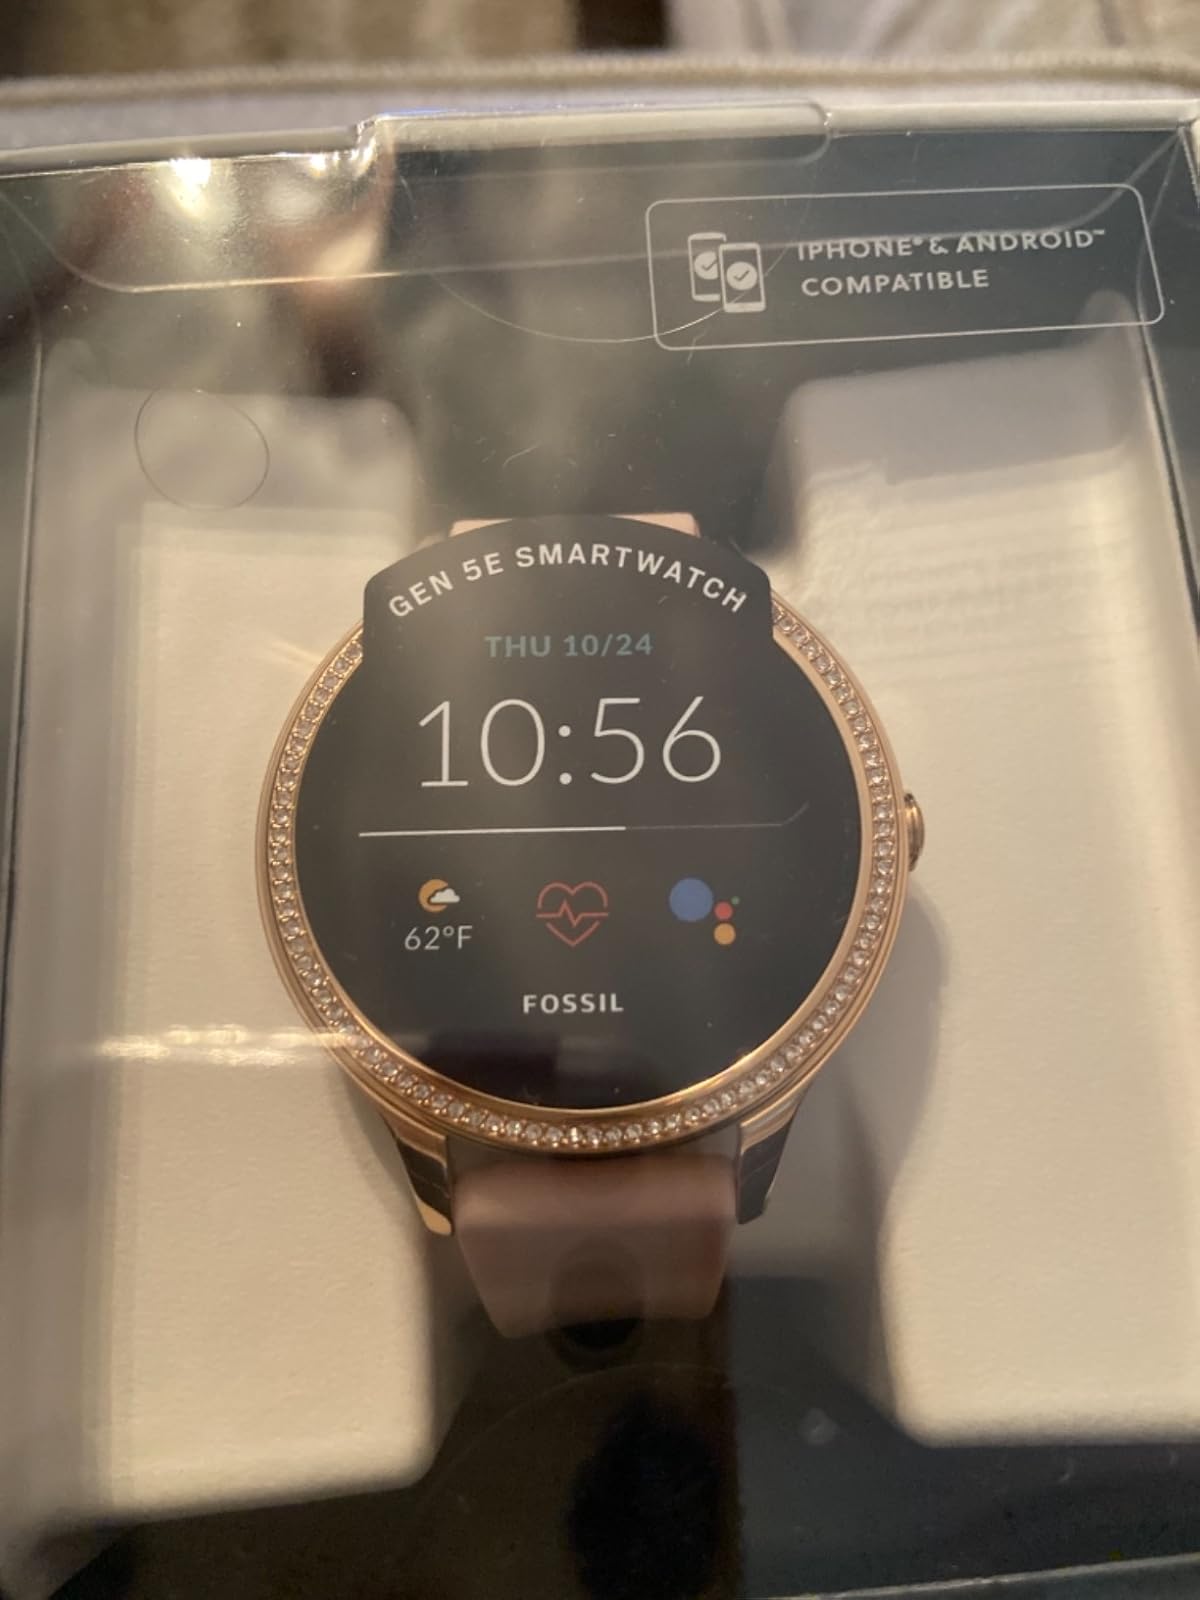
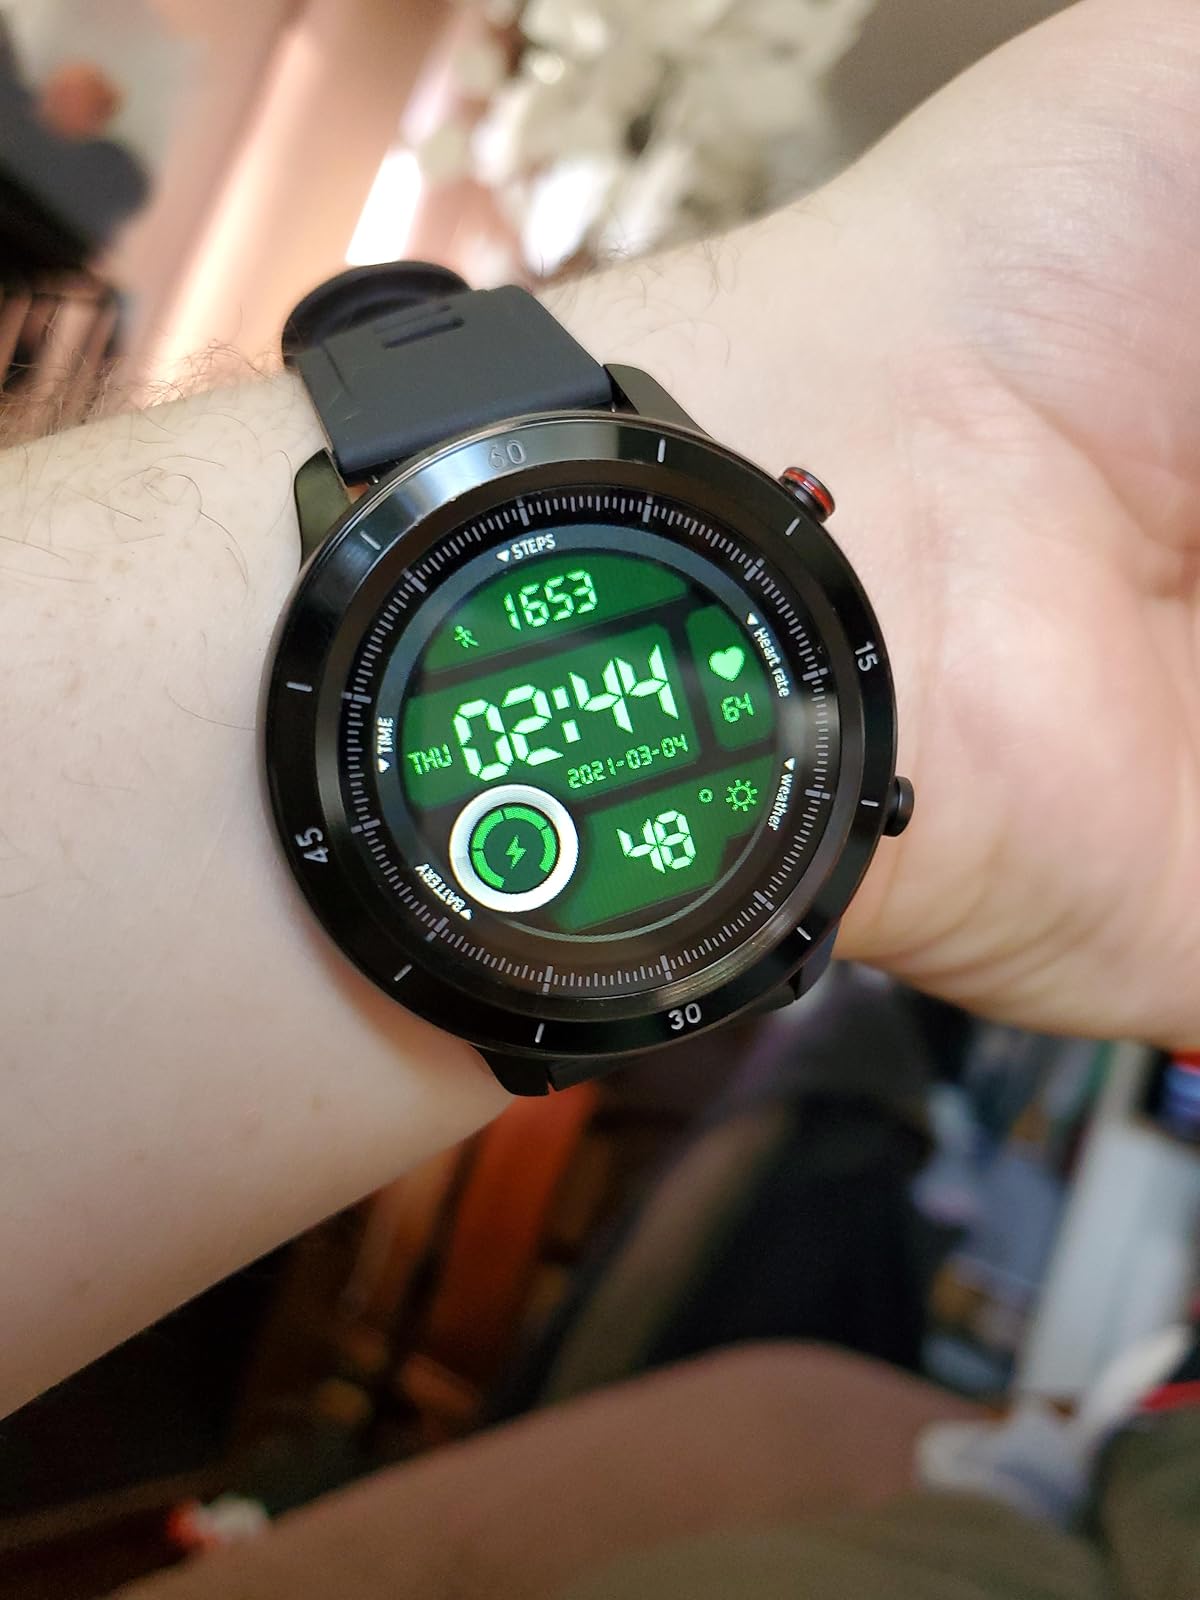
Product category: smartwatch
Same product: no